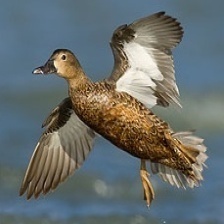
Species: CINNAMON TEAL
Scientific name: ANAS CYANOPTERA
ImageNet parent category: drake